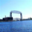
Label: bridge